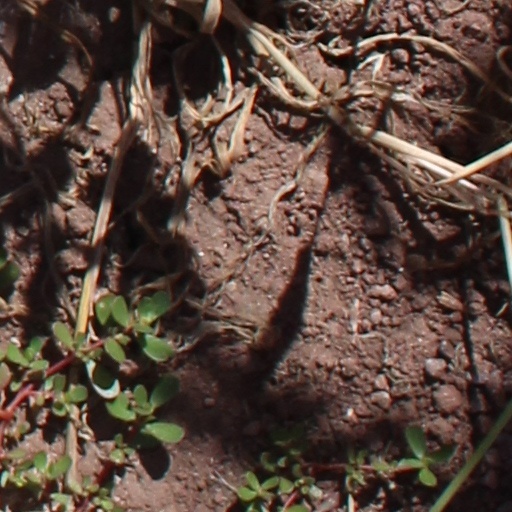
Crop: wheat